March for Science 2018

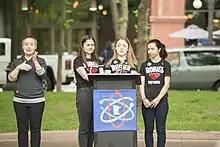
Student speakers in St. Paul, Minnesota

The protests arose in response to the withdrawal from The Paris Climate Change Agreement, changes in sexual health education programs for teenagers, and actions to prevent researchers from publicly communicating their research. The protesters also responded to controversial cabinet appointments by the Trump administration, citing that positions requiring advanced scientific knowledge are being filled by appointees without proper experience in their field.